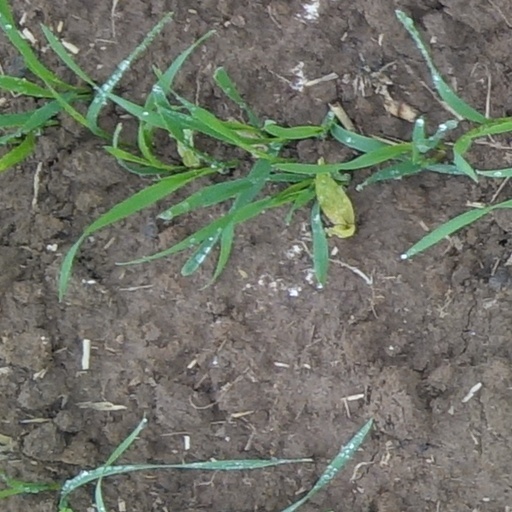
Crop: wheat